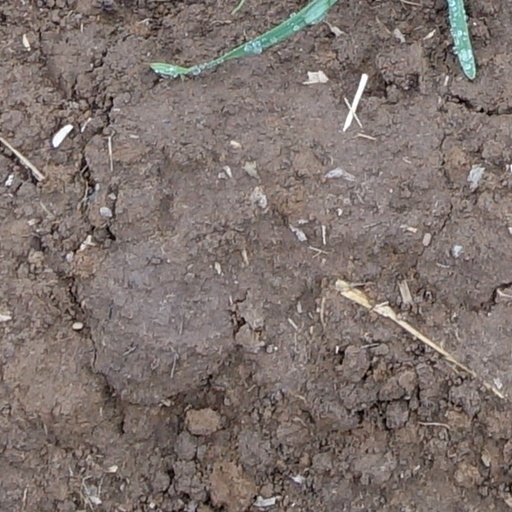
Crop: wheat